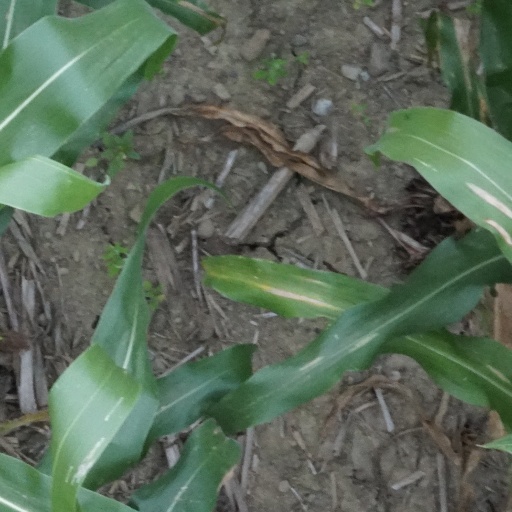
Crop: maize; corn